Division of Murray

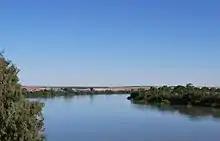
The Murray River, the division's namesake

The Division was proclaimed at the redistribution of 11 May 1949, and was first contested at the 1949 election. It was named after the Murray River, which itself was named after British Secretary of State for War and the Colonies Sir George Murray. It was first held by John McEwen, who was the last member for Echuca until 1937, and member for Indi between 1937 and 1949. Both Echuca and Indi had covered similar areas to the Division of Murray during those times.